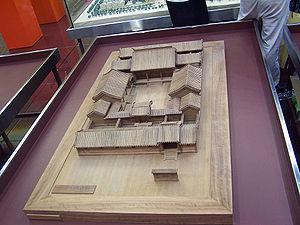
L’architecture chinoise, est depuis les années 1980, une architecture en pleine mutation. Une nouvelle génération d’architectes chinois prend la relève des premiers architectes formés en Occident au XXᵉ siècle et l’aspect architectural et urbain de la Chine se métamorphose à vive allure, aux dépens des dernières traces de l’architecture traditionnelle encore visibles, et aux dépens de l’architecture des minorités : l’architecture au Tibet, celle des oasis du Xinjiang, les yourtes des éleveurs encore en usage en Mongolie Intérieure et au nord du Xinjiang, parmi tant d’autres.
Siheyuan est le nom donné aux maisons traditionnelles chinoises à cour intérieure.